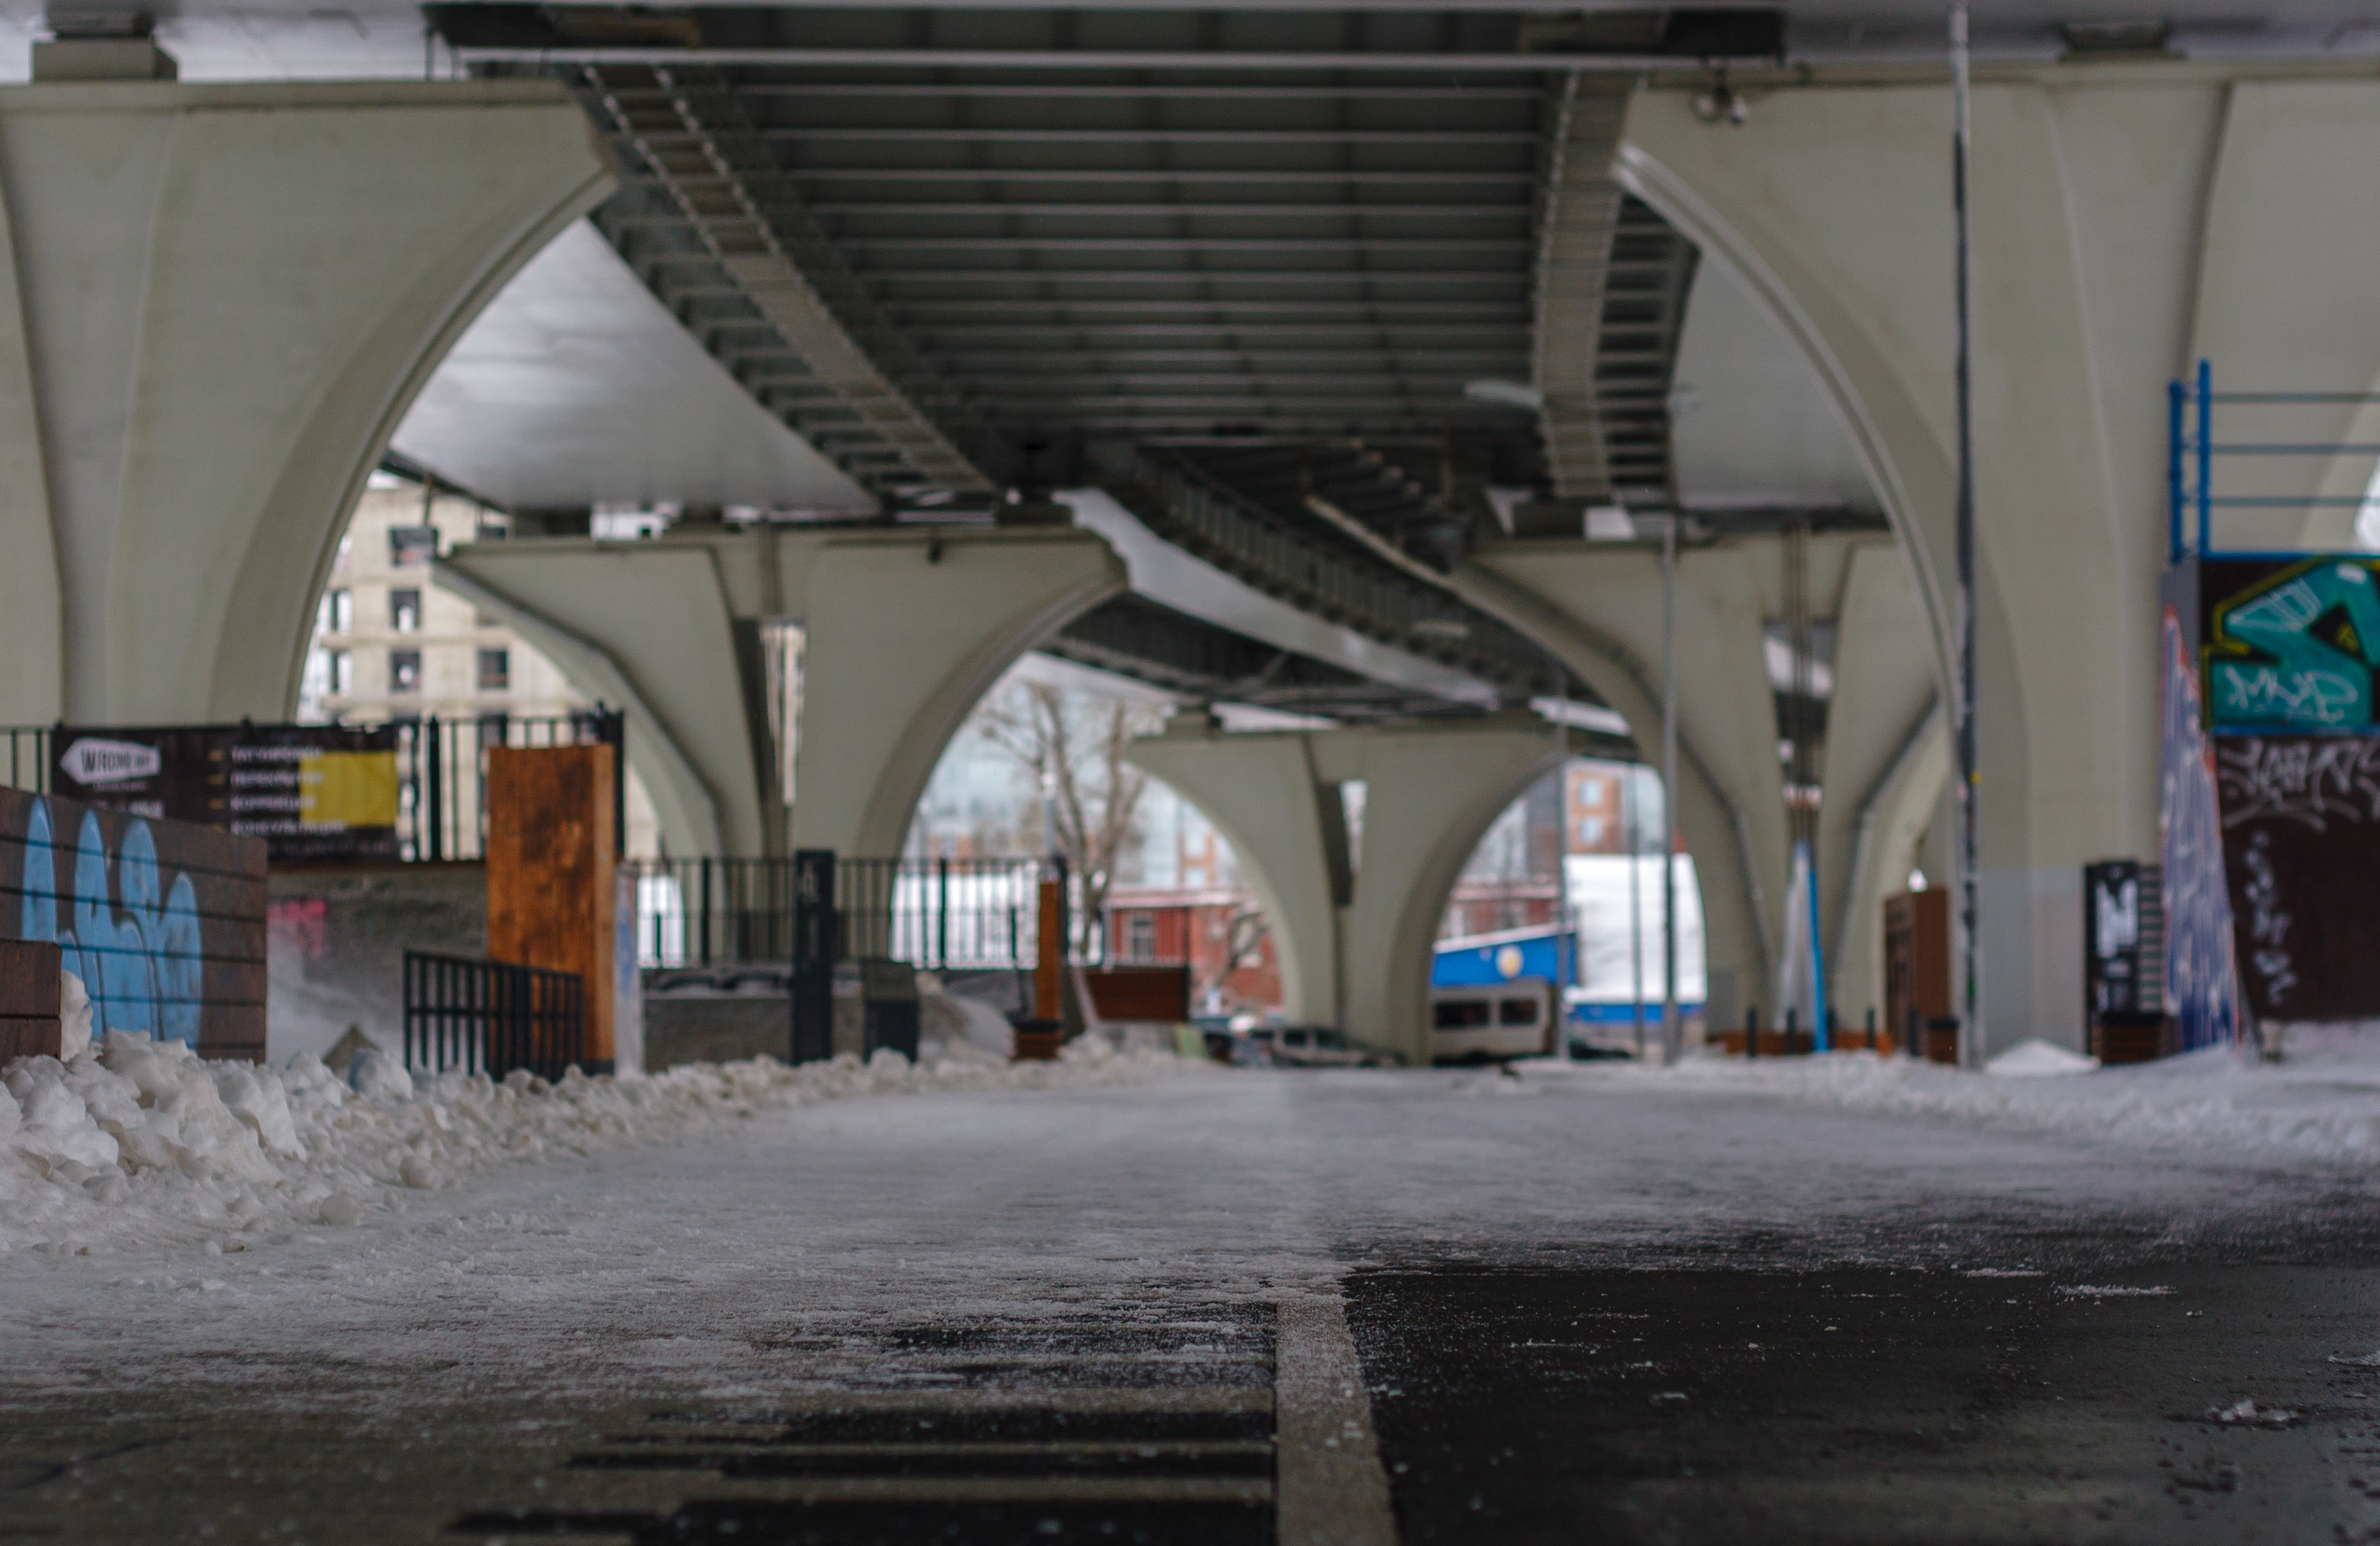
images, asphalt, road surface, water, rolling, road, city, composite material, concrete, event, metal, street, art, parking, concrete bridge, girder bridge, freezing, building, winter, tire, steel, overpass, wheel, bridge, beam, sidewalk, flooring, column, arch, machine, facade, beam bridge, box girder bridge, transport, cement, lane